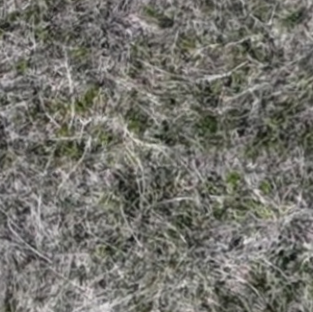
Month: may